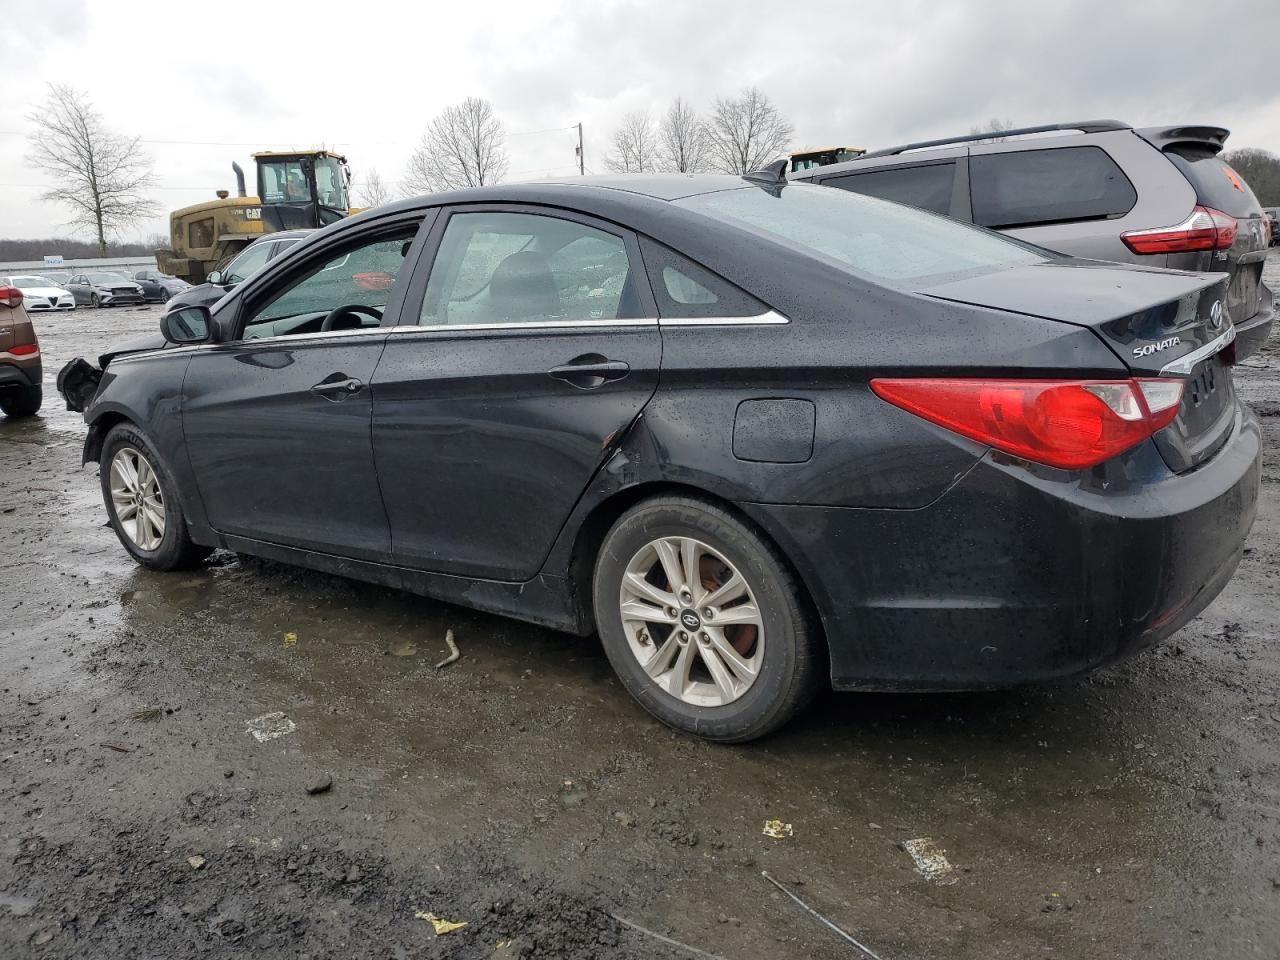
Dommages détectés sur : aile arrière gauche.
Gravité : mineur